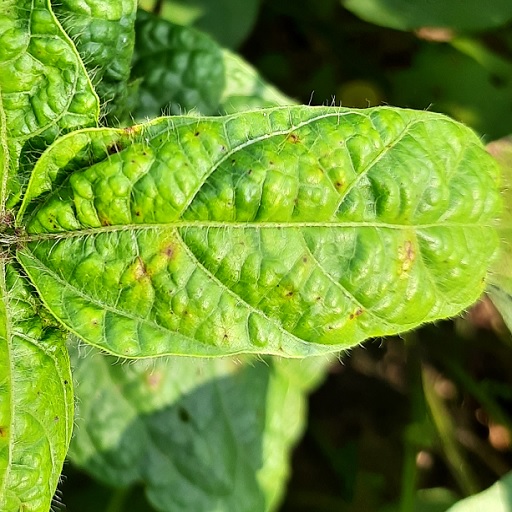
Label: Leaf Crinckle